Military history of Canada

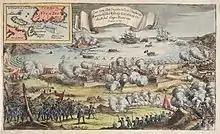
The British siege of Louisbourg in 1745. The fortress was captured after several weeks.

Raids between Acadians and New Englanders took place throughout the war, including the raid on Grand Pré in 1704 and the Battle of Bloody Creek in 1711. The raid on Grand Pré, launched by New England forces, was in retaliation for a French-First Nations raid on Deerfield in the British Province of Massachusetts Bay. Similar raids in Massachusetts included the raid on Haverhill. The French besieging St. John's in 1705 and captured the city after a battle in 1709.